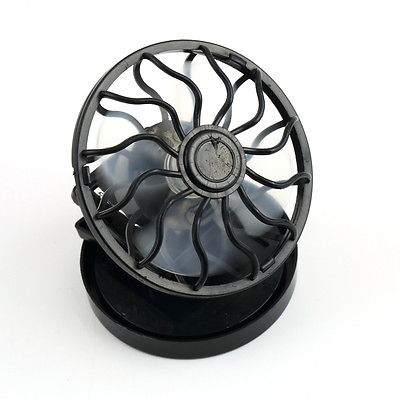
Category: fan